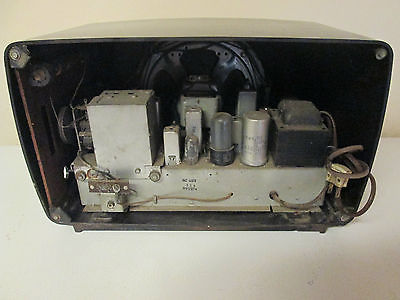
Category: table